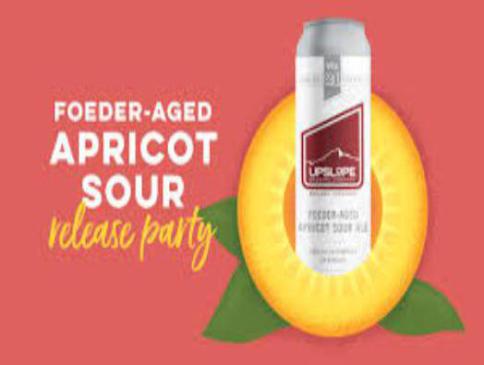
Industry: Food